Dharug language

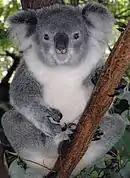
The word "koala" is derived from "gula" in the Dharuk and Gundungurra languages

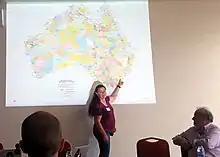
Jakelin Troy at the CinC2017 congress in Portugal

The Dharug language, also spelt Darug, Dharuk, and other variants, and also known as the Sydney language, Gadigal language (Sydney city area), is an Australian Aboriginal language of the Yuin–Kuric group that was traditionally spoken in the region of Sydney, New South Wales, until it became extinct due to effects of colonisation. It is the traditional language of the Dharug people. The Dharug population has greatly diminished since the onset of colonisation. The term Eora language has sometimes been used to distinguish a coastal dialect from hinterland dialects, but there is no evidence that Aboriginal peoples ever used this term, which simply means "people". Some effort has been put into reviving a reconstructed form of the language.